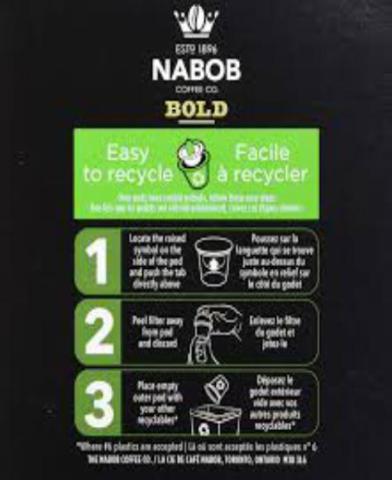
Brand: nabob
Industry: Food